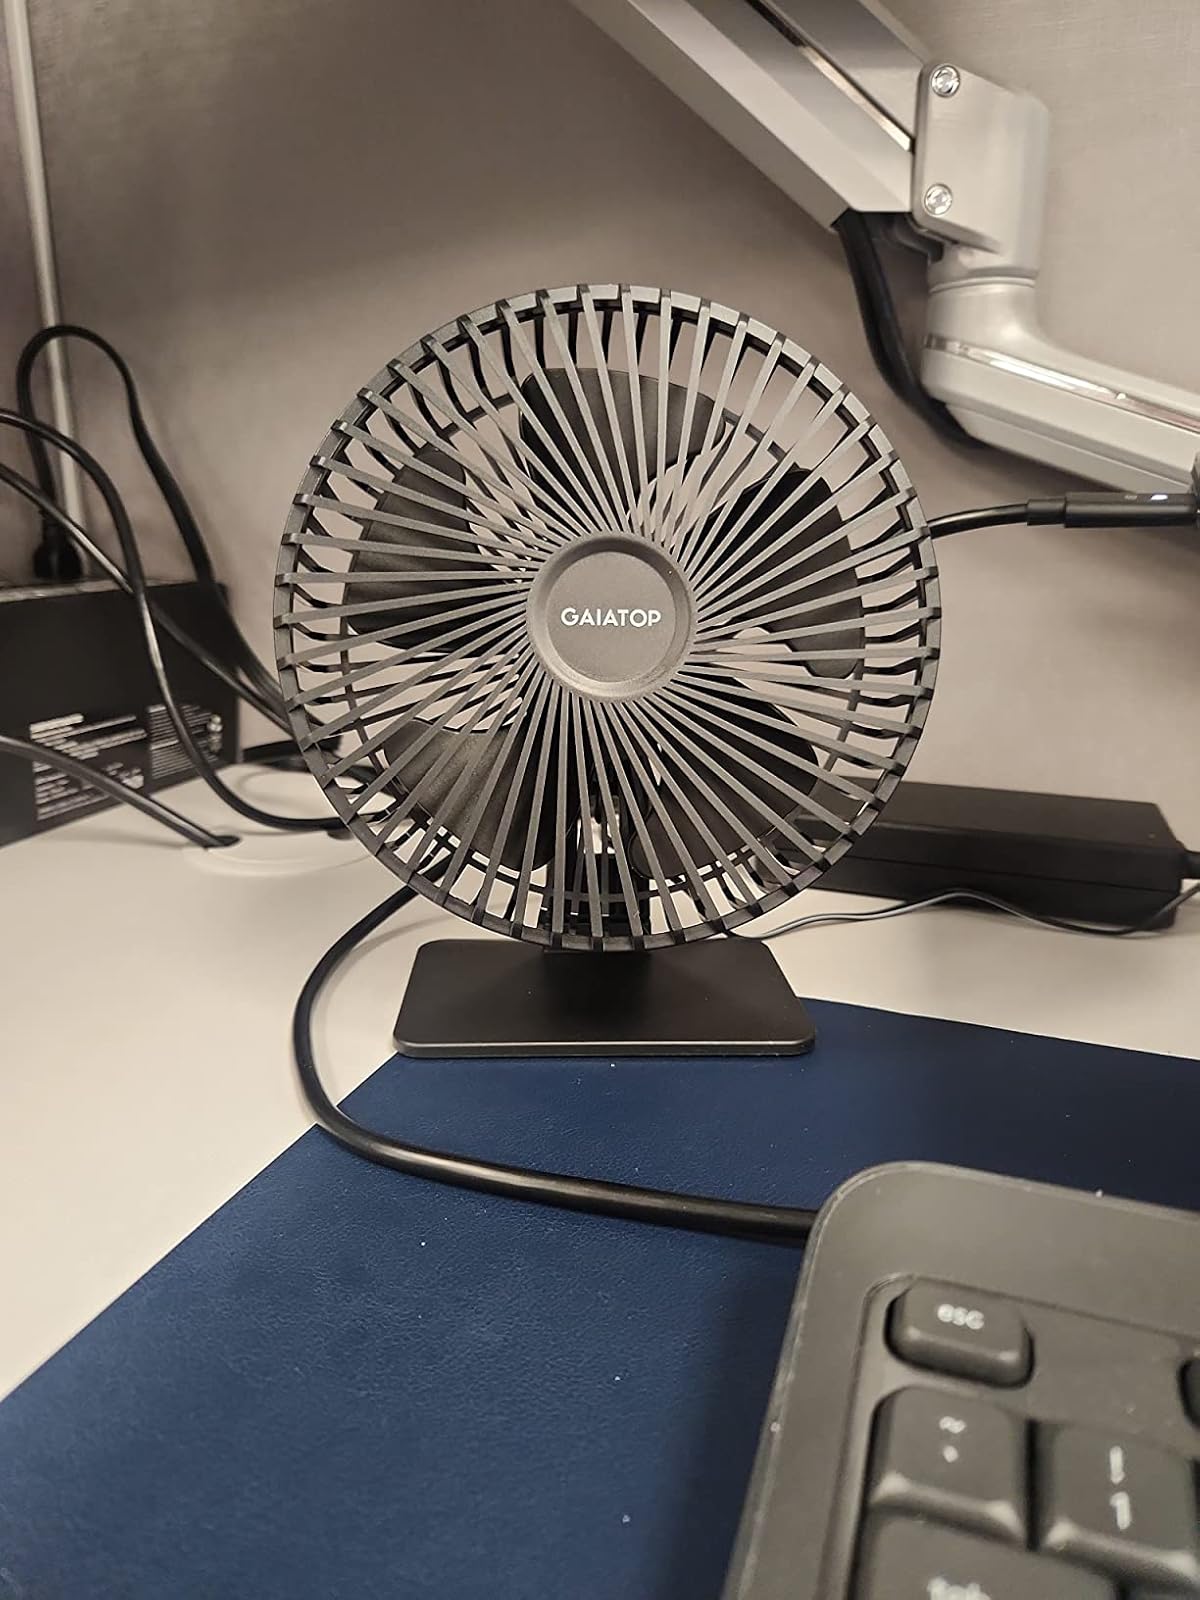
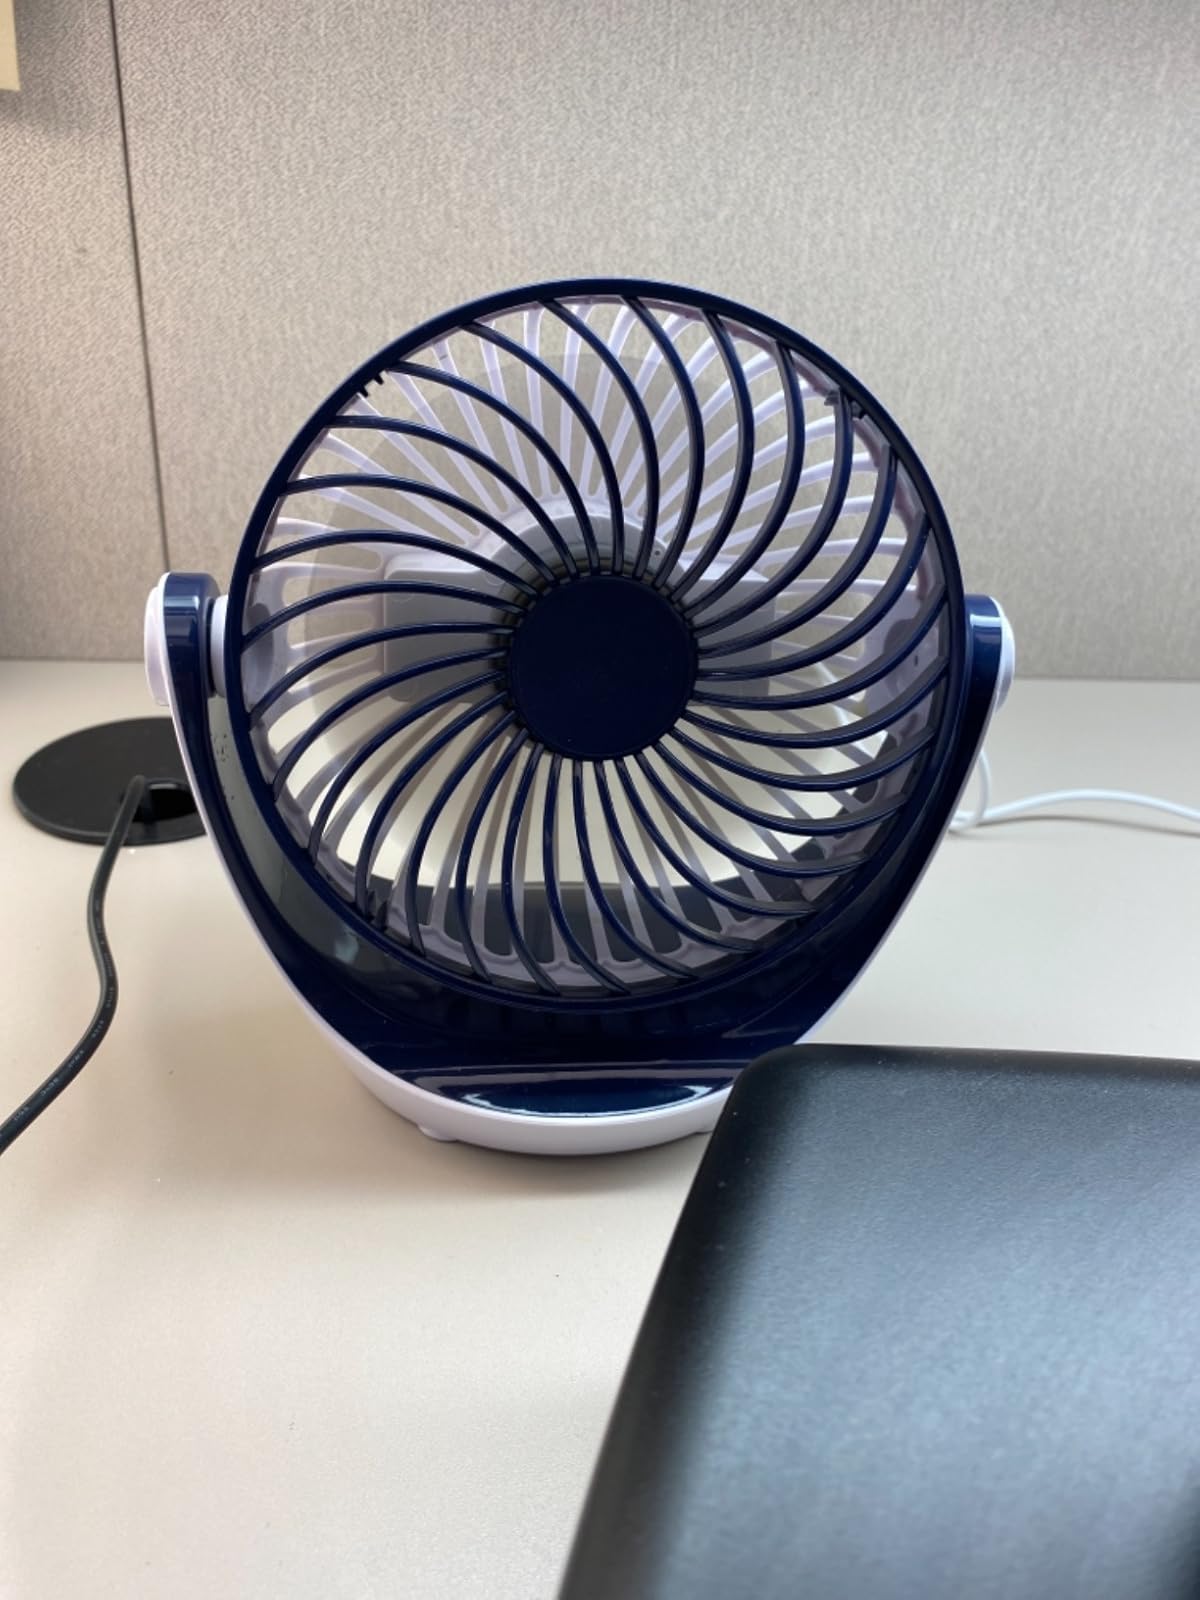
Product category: fan
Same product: no